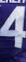
Number: 4